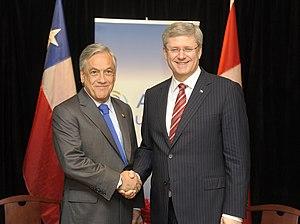
Les relations entre le Canada et le Chili se rapportent aux relations internationales établies entre le Canada et la Chili. Ces pays se trouvent géographiquement opposés au sein du continent américain.